Vinderen (station)

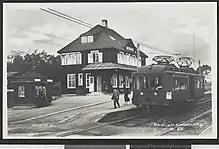
Tram stopping at the station

The station received a major upgrade in 1913, when a new station building was built. The platforms were then moved north and located at the site of the station building. Vinderen had grown as a neighborhood center with many companies. The station was mostly used for handling cargo to the city center, and featured a post office. The ground floor was used as a waiting room and for cargo handling, while the upper two floors were used by the Holmenkolbanen's administration. Previously they had been situated at the station building at Slemdal. The administration remained Vinderen until the early 1960s, when they moved to Majorstuen. The station building remained disused and soon fell into disrepair. It was demolished in 1971. The lot was sold and in 1986 the shopping center Vindertorget opened. A shed was installed at the same time.